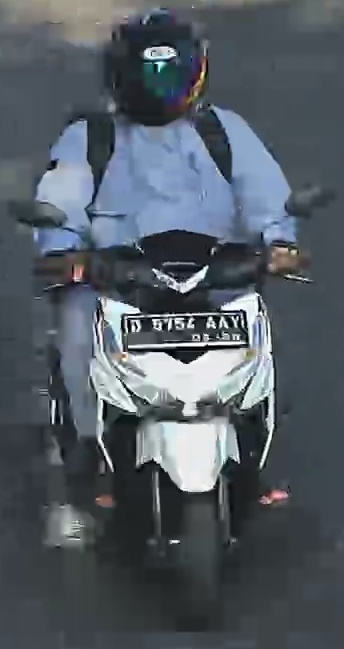
person-with-helmet: 1
person-without-helmet: 0